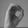
ASL letter: O